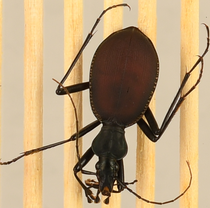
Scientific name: Scaphinotus angusticollis
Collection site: Abby Road NEON (ABBY), plot ABBY_006